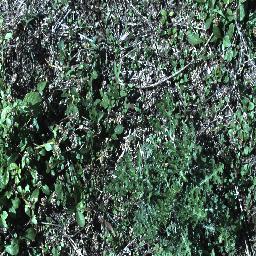
Label: parthenium